Wilhelm's Portland Memorial Funeral Home

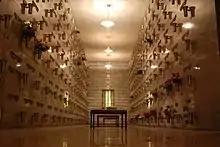
Large hall in mausoleum

Wilhelm's Portland Memorial Funeral Home was originally established as the Portland Crematorium on April 24, 1901, in response to the demand for crematory services in the Portland area. The Spanish Mission Revival-style mausoleum was built between 1900 and 1901, featuring whitewashed stucco walls, a tile roof, and mosaic tile doors. Frank Gibson, the secretary of the San Francisco Cremation Company, served as the first superintendent and manager of the crematory. At the time of its opening, charges for cremation were $45, and $25 for children under the age of twelve. Upon its opening, the Portland Railway, Light and Power Company operated a funeral car that could accommodate a casket as well as sitting benches for grieving family members.